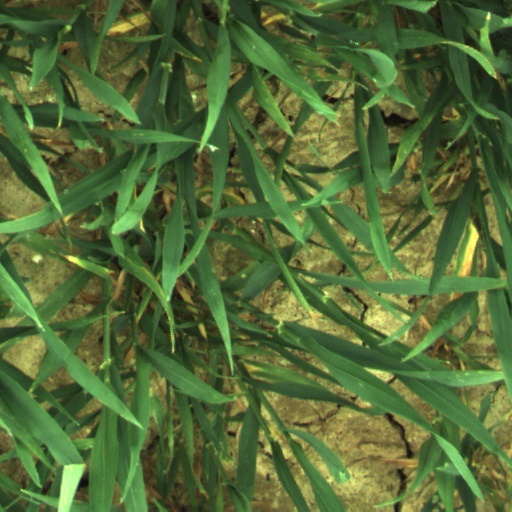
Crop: wheat